List of impeachment investigations of United States federal officials

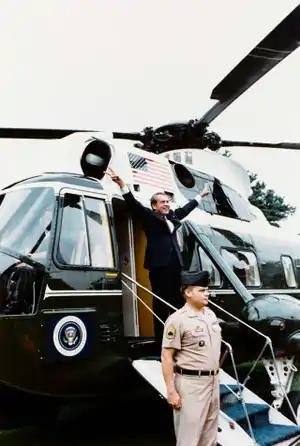
President Richard Nixon leaving the White House on Marine One shortly before his resignation became effective, August 9, 1974

Several attempts were made to remove President Andrew Johnson from office. The first occurred on January 7, 1867, when Rep. James M. Ashley of Ohio, introduced a resolution accusing him of corruption. On November 21, 1867, the House Judiciary Committee produced a bill of impeachment that consisted of a vast collection of complaints against Johnson. After a furious debate, a formal vote was held in the House of Representatives on December 5, 1867, which failed 57-108. Another impeachment vote the following year succeeded, and a Senate trial acquitted Johnson by one vote.